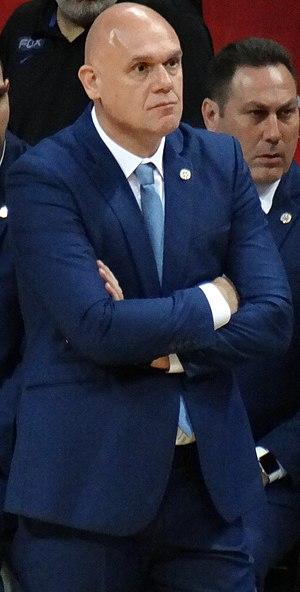
Neven Spahija, né le 6 novembre 1962 à Šibenik, est un entraîneur croate de basket-ball.